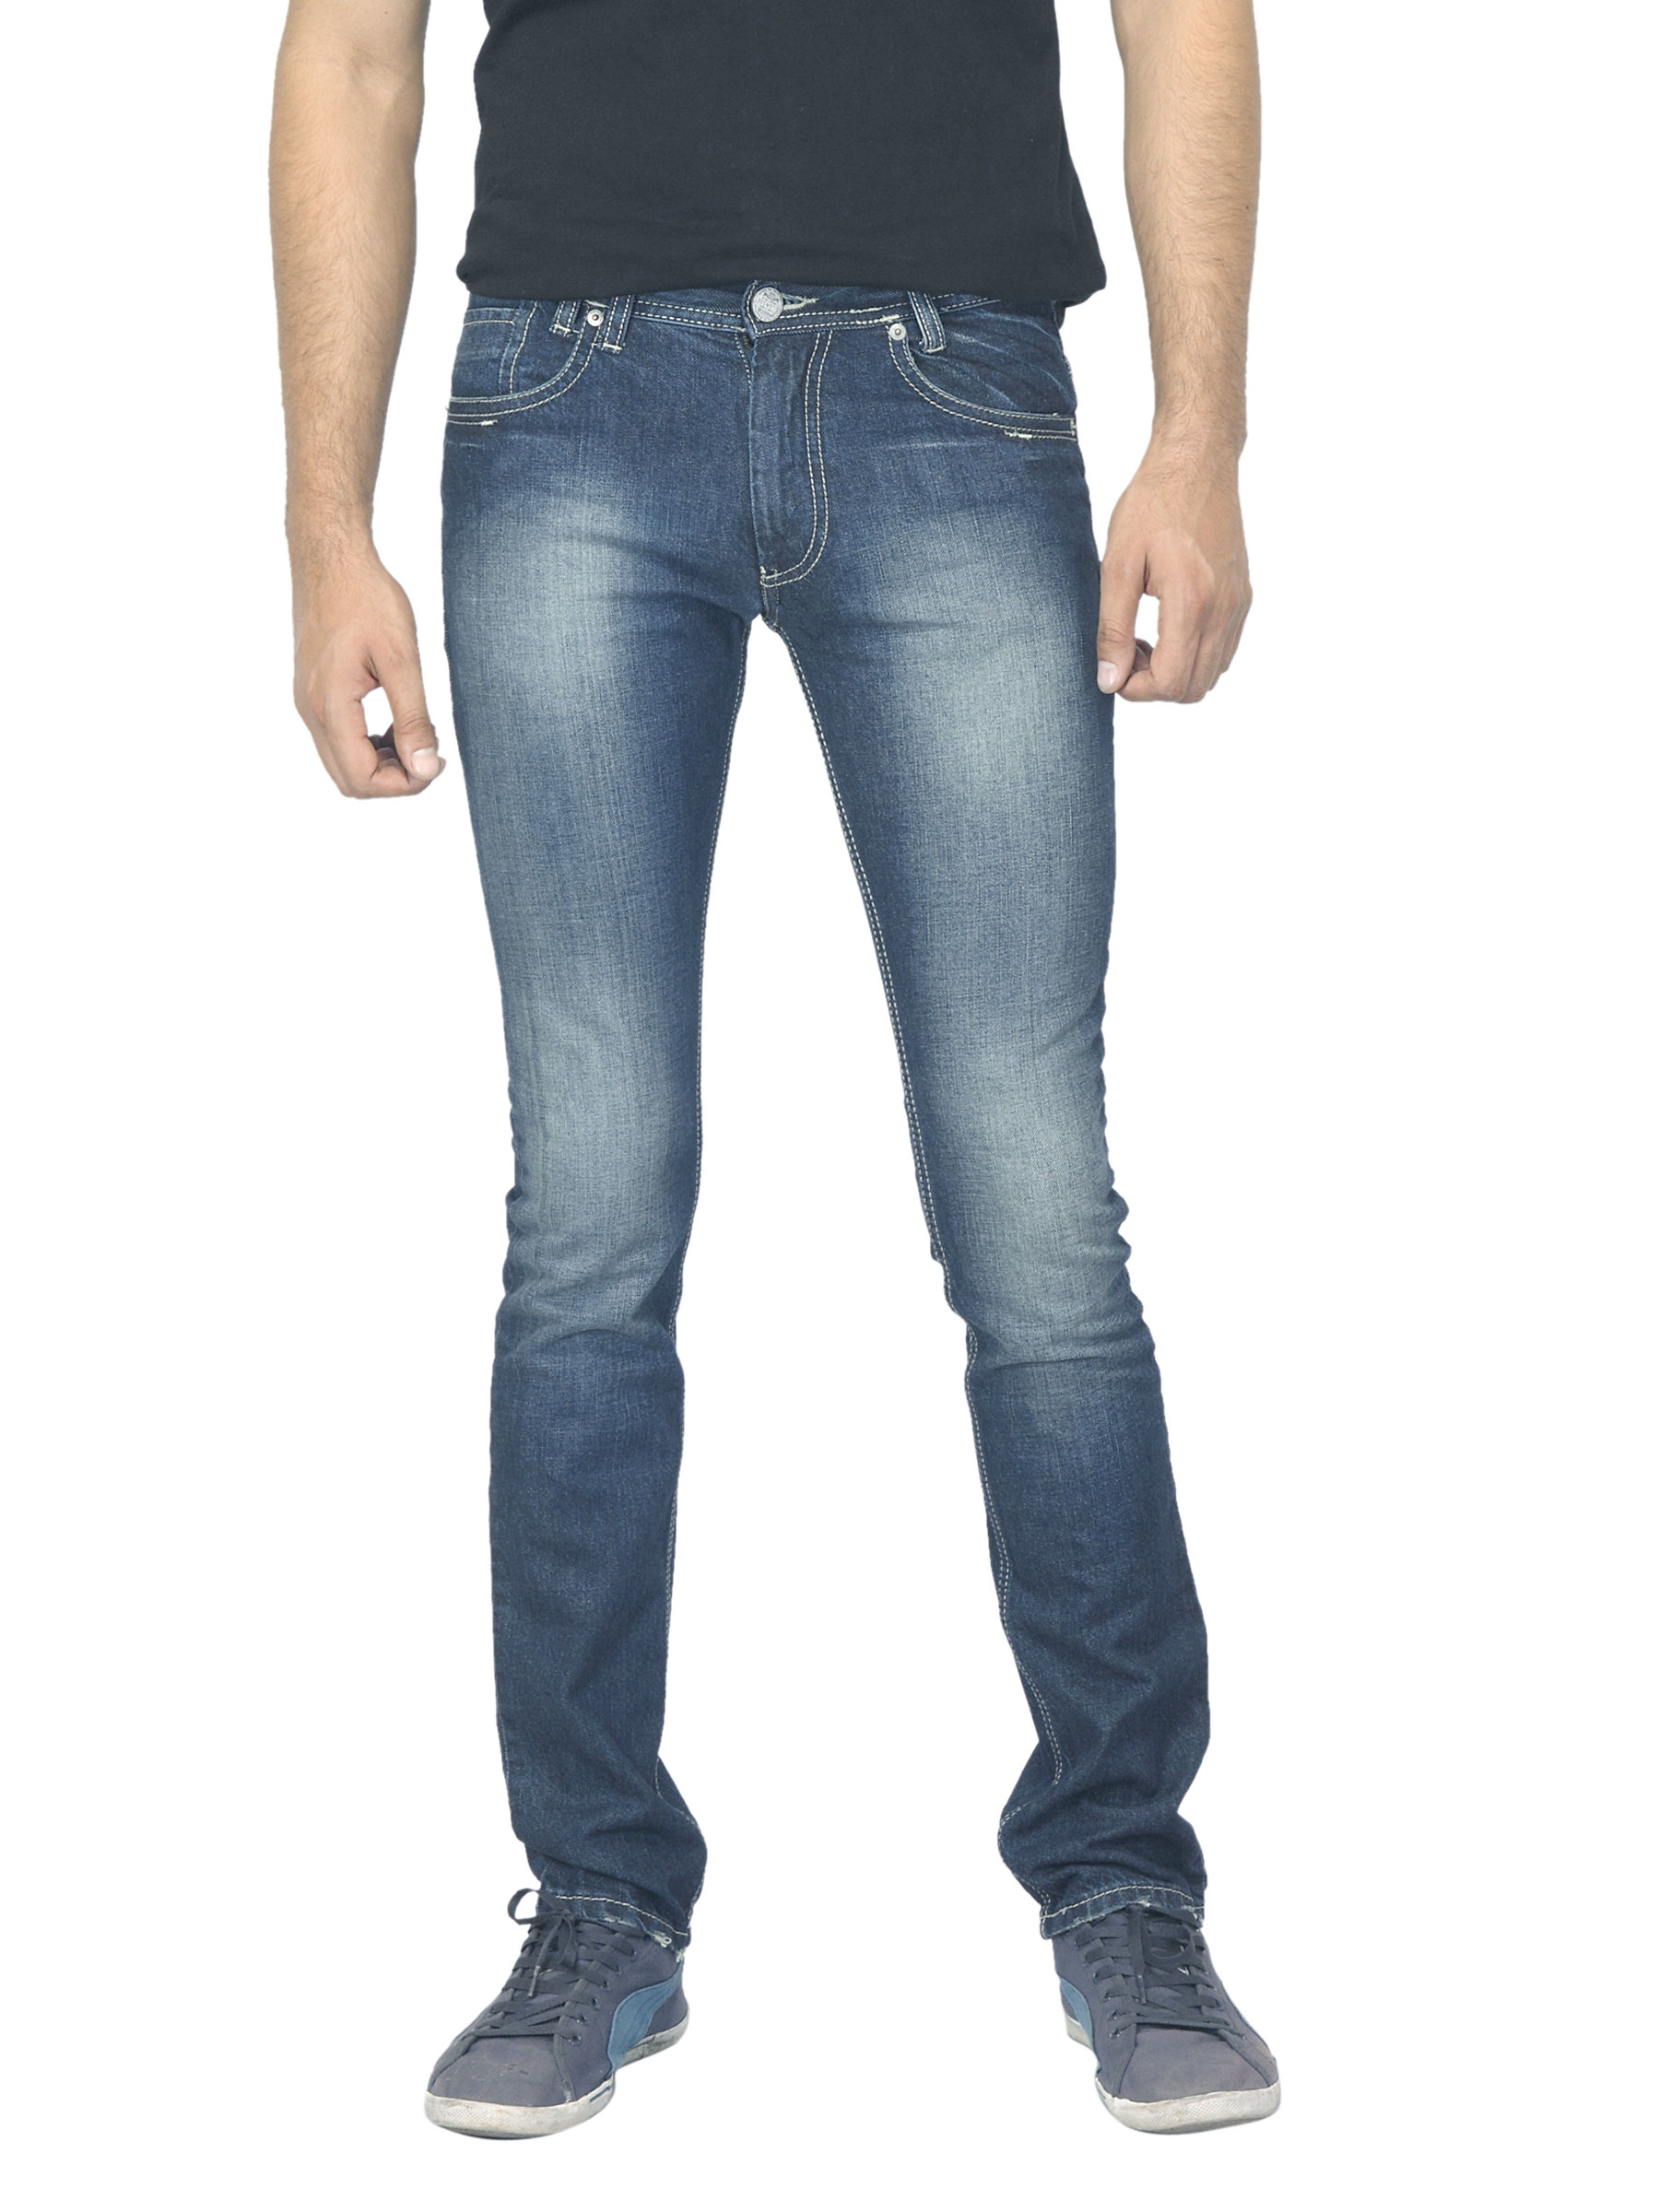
Locomotive Men Washed Blue Jeans
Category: Apparel / Bottomwear / Jeans
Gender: Men
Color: Blue
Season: Summer 2012
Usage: Casual